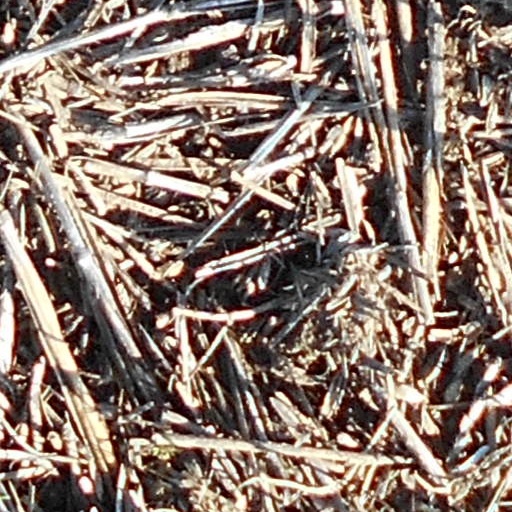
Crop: wheat